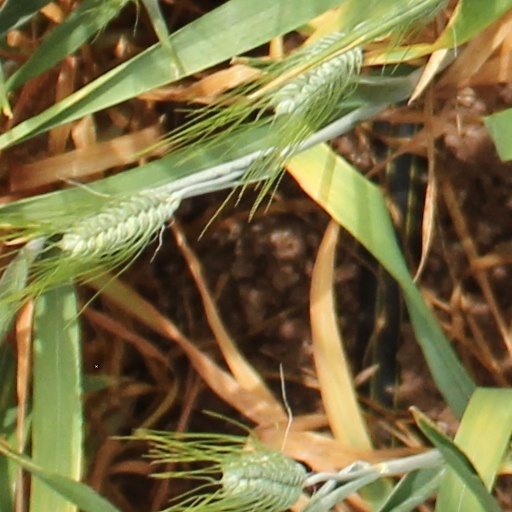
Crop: wheat